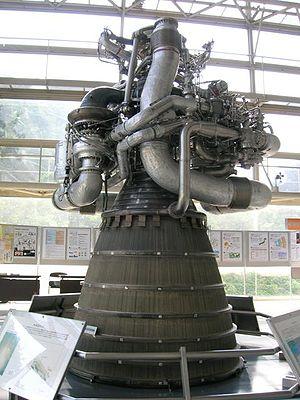
Le LE-7 est un moteur-fusée à ergols liquides japonais brûlant le mélange cryogénique hydrogène/oxygène développé pour propulser le premier étage des lanceurs H-IIA et H-IIB. Il s'agit du premier moteur de cette puissance développé par l'industrie spatiale japonaise. Sa poussée dans le vide est de 1078 kN et il est de type à combustion étagée.